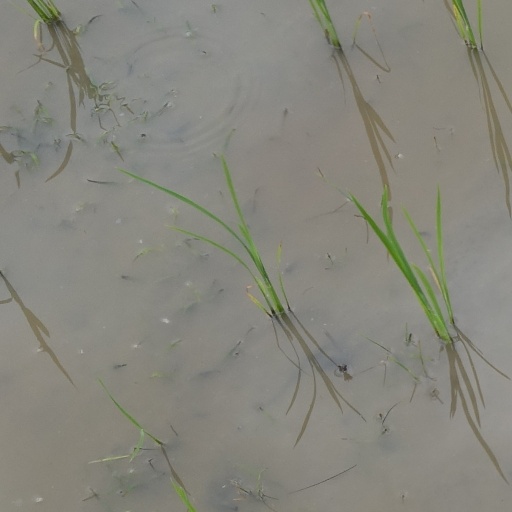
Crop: rice